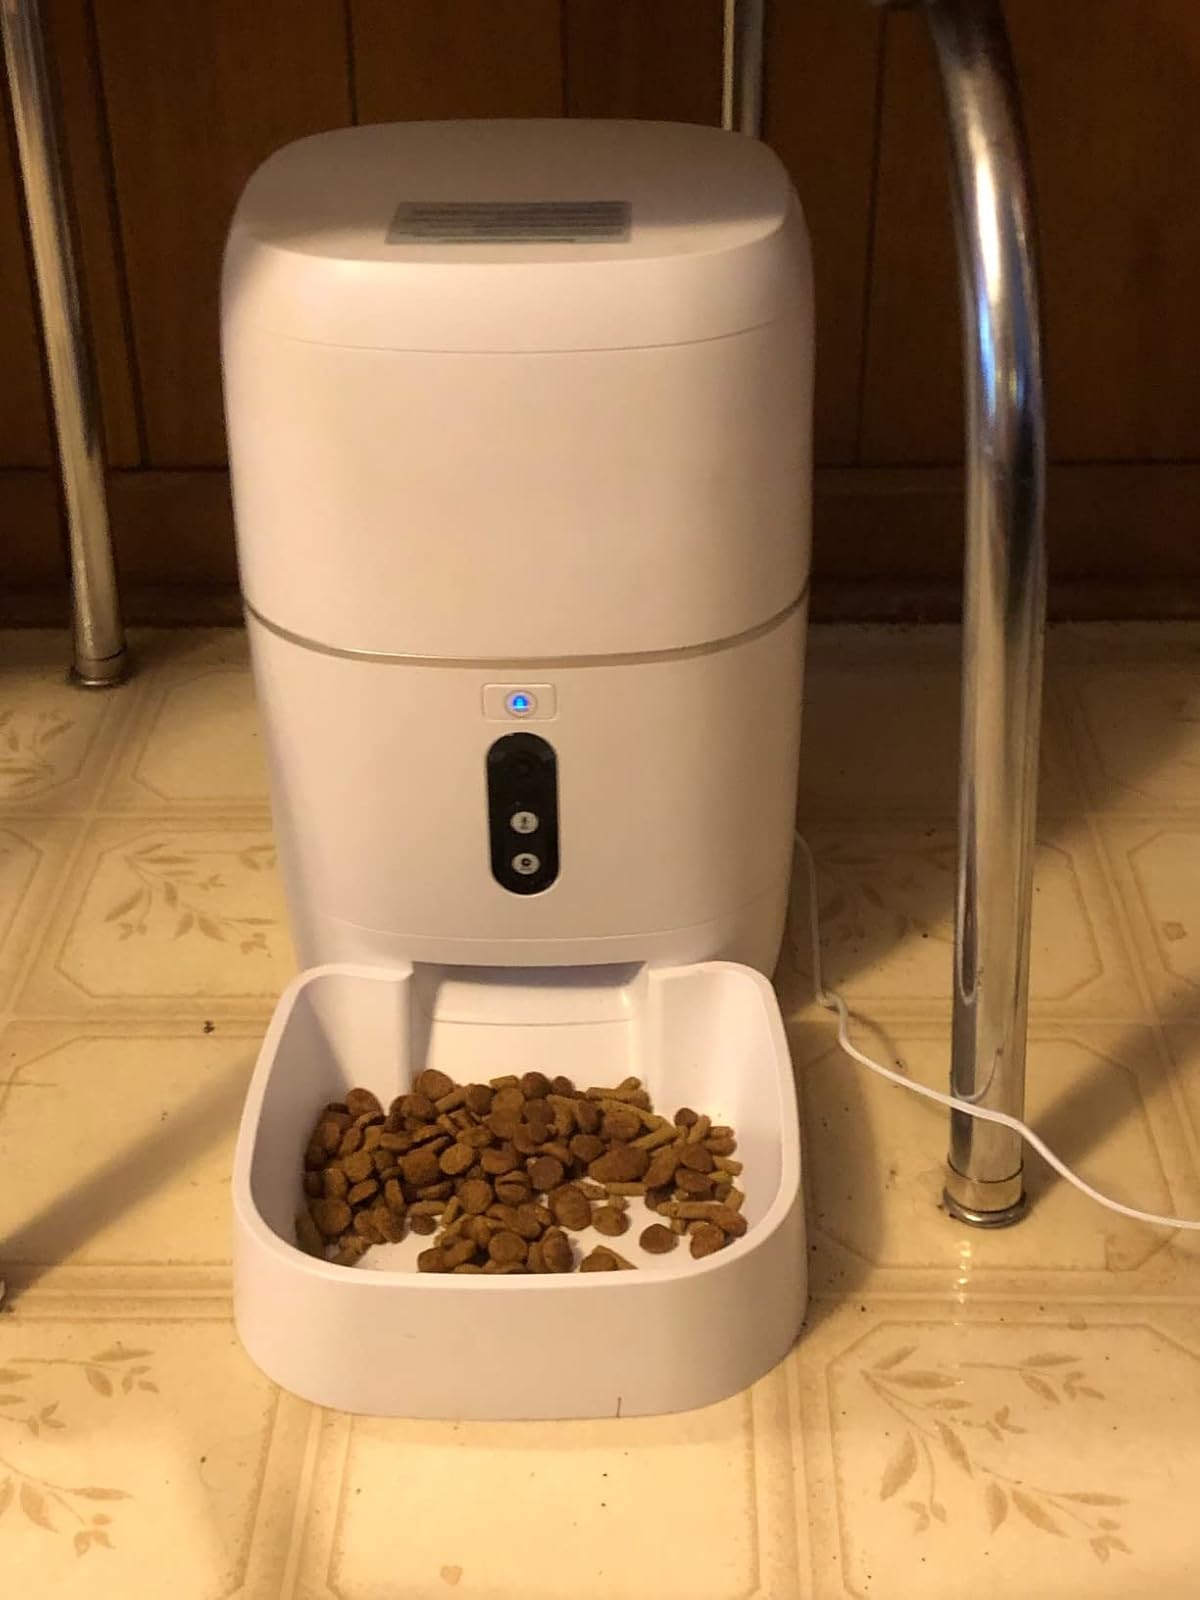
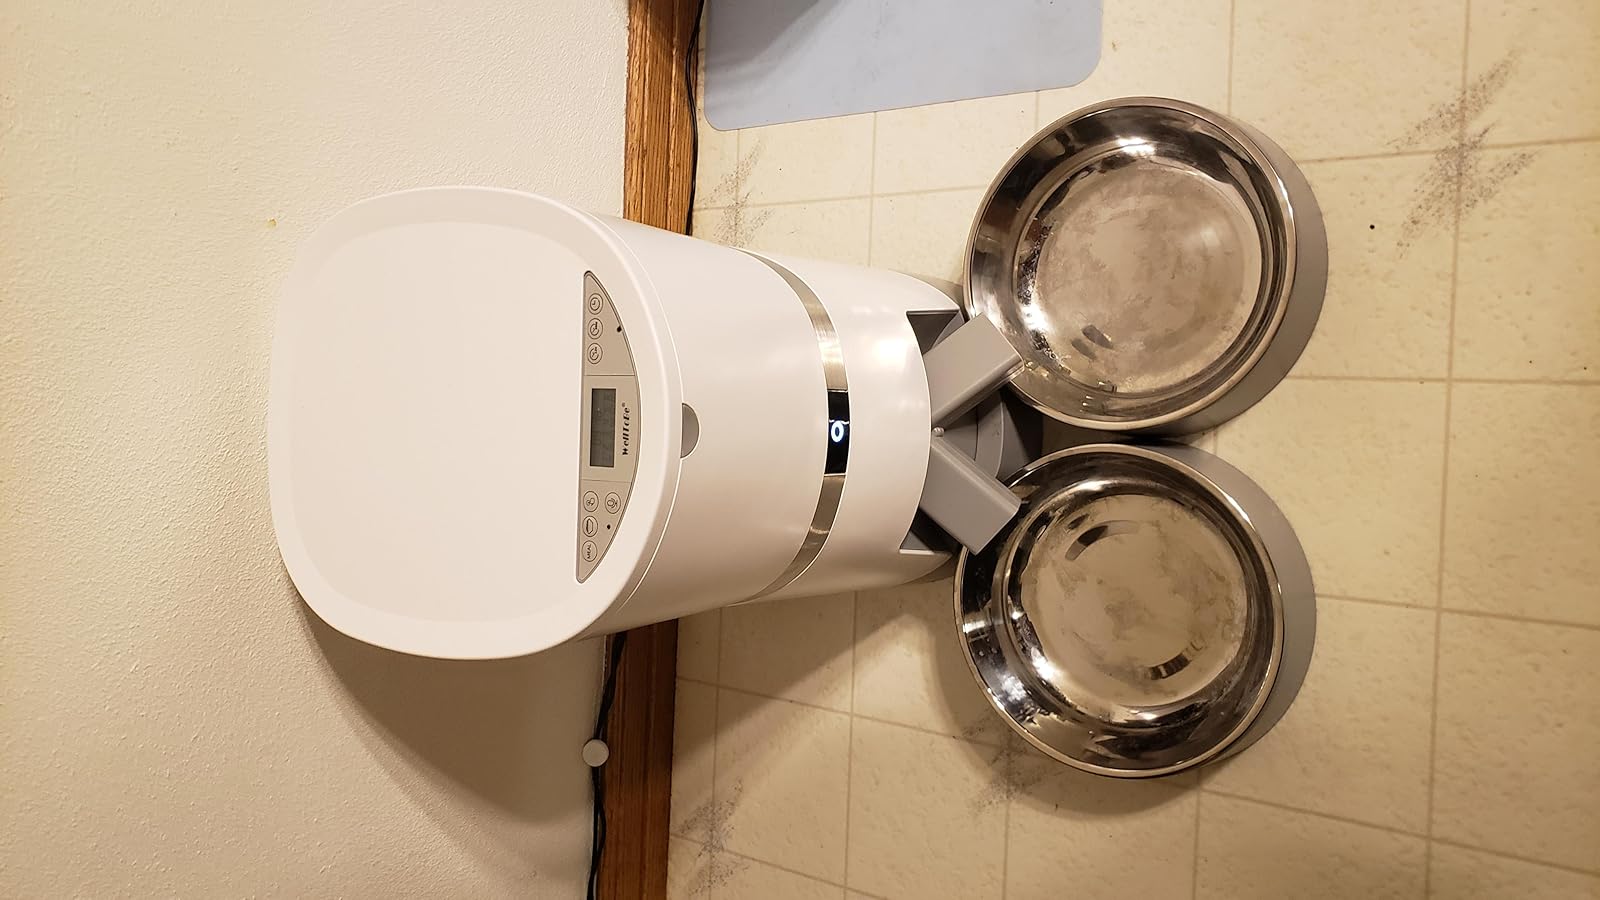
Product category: items_feeder
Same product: no